Pedro II of Brazil

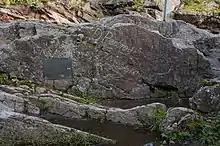
Engraved signature by Pedro II while visiting the Imatrankoski rapids in Imatra, Finland; 1876.

Once again, the Emperor traveled abroad, this time going to the United States. He was accompanied by his faithful servant Rafael, who had raised him from childhood. Pedro II arrived in New York City on 15 April 1876, and set out from there to travel throughout the country; going as far as San Francisco in the west, New Orleans in the south, Washington, D.C., and north to Toronto, Ontario, Canada. The trip was "an unalloyed triumph", Pedro II making a deep impression on the American people with his simplicity and kindness. He then crossed the Atlantic, where he visited Denmark, Sweden, Finland, Russia, the Ottoman Empire, Greece, the Holy Land, Egypt, Italy, Austria, Germany, France, Britain, Ireland, the Netherlands, Switzerland, and Portugal. He returned to Brazil on 22 September 1877.